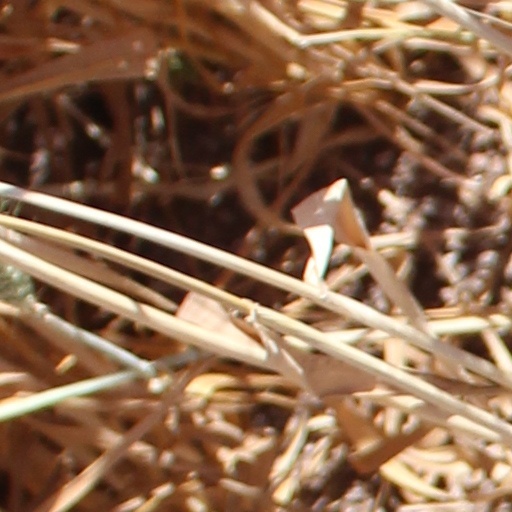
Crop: wheat